Martin Becker

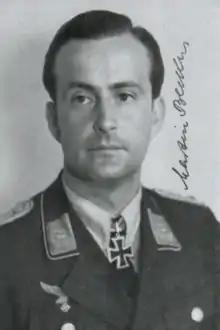
Becker as an "Oberleutnant"

Martin Becker (12 April 1916 – 8 February 2006) was a German Luftwaffe military aviator during World War II, a night fighter ace credited with 58 aerial victories making him the tenth most successful night fighter pilot in the history of aerial warfare. All of his victories were claimed over the Western Front in Defense of the Reich missions, the majority at night against the Royal Air Force's (RAF) Bomber Command and one daytime claim over a United States Army Air Forces (USAAF) Boeing B-17 Flying Fortress.